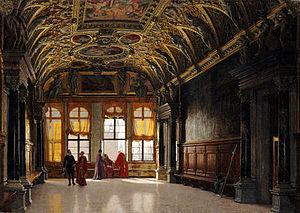
La peinture architecturale est une forme de genre pictural où l'artiste se concentre principalement sur l'architecture, les vues de plein air et les intérieurs. Alors que l’architecture était présente dans plusieurs des premières peintures et enluminures, elle était principalement utilisée comme arrière-plan ou pour donner du rythme à une peinture. À la Renaissance, l’architecture a été utilisée pour renforcer la perspective et créer une sensation de profondeur, comme dans La Trinité de Masaccio à partir des années 1420.